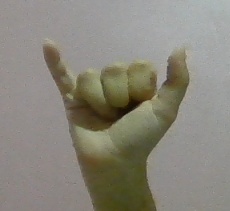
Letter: ya